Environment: real
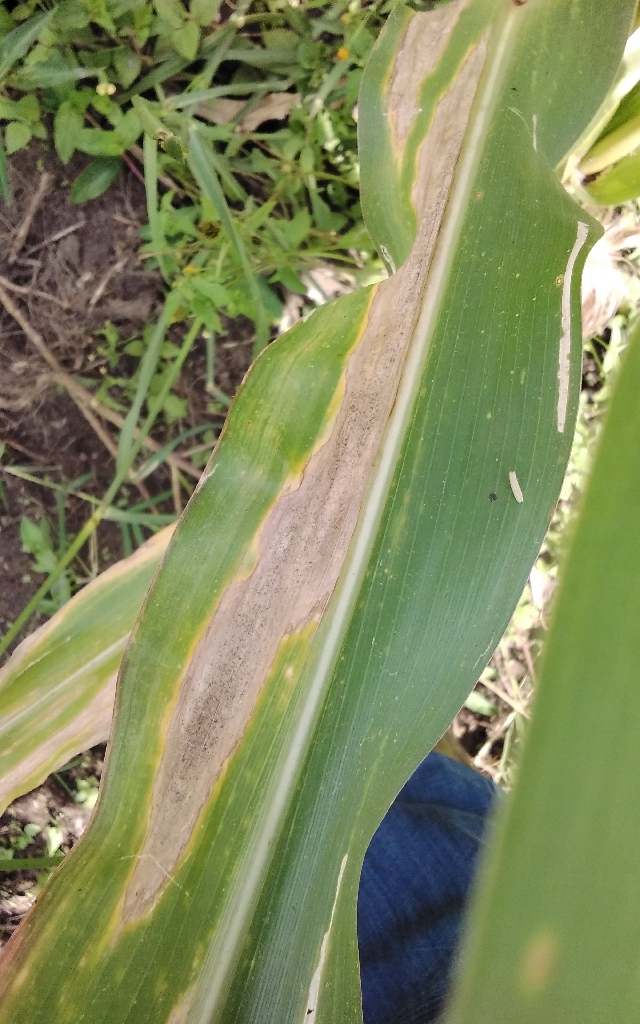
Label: northern_corn_leaf_blight